Saeid Pirdoost

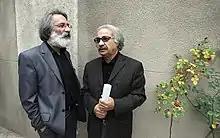

Saeid Pirdoost (Persian: سعید پیردوست) was born on January 6, 1941 in Tehran, Iran. He is an Iranian actor.